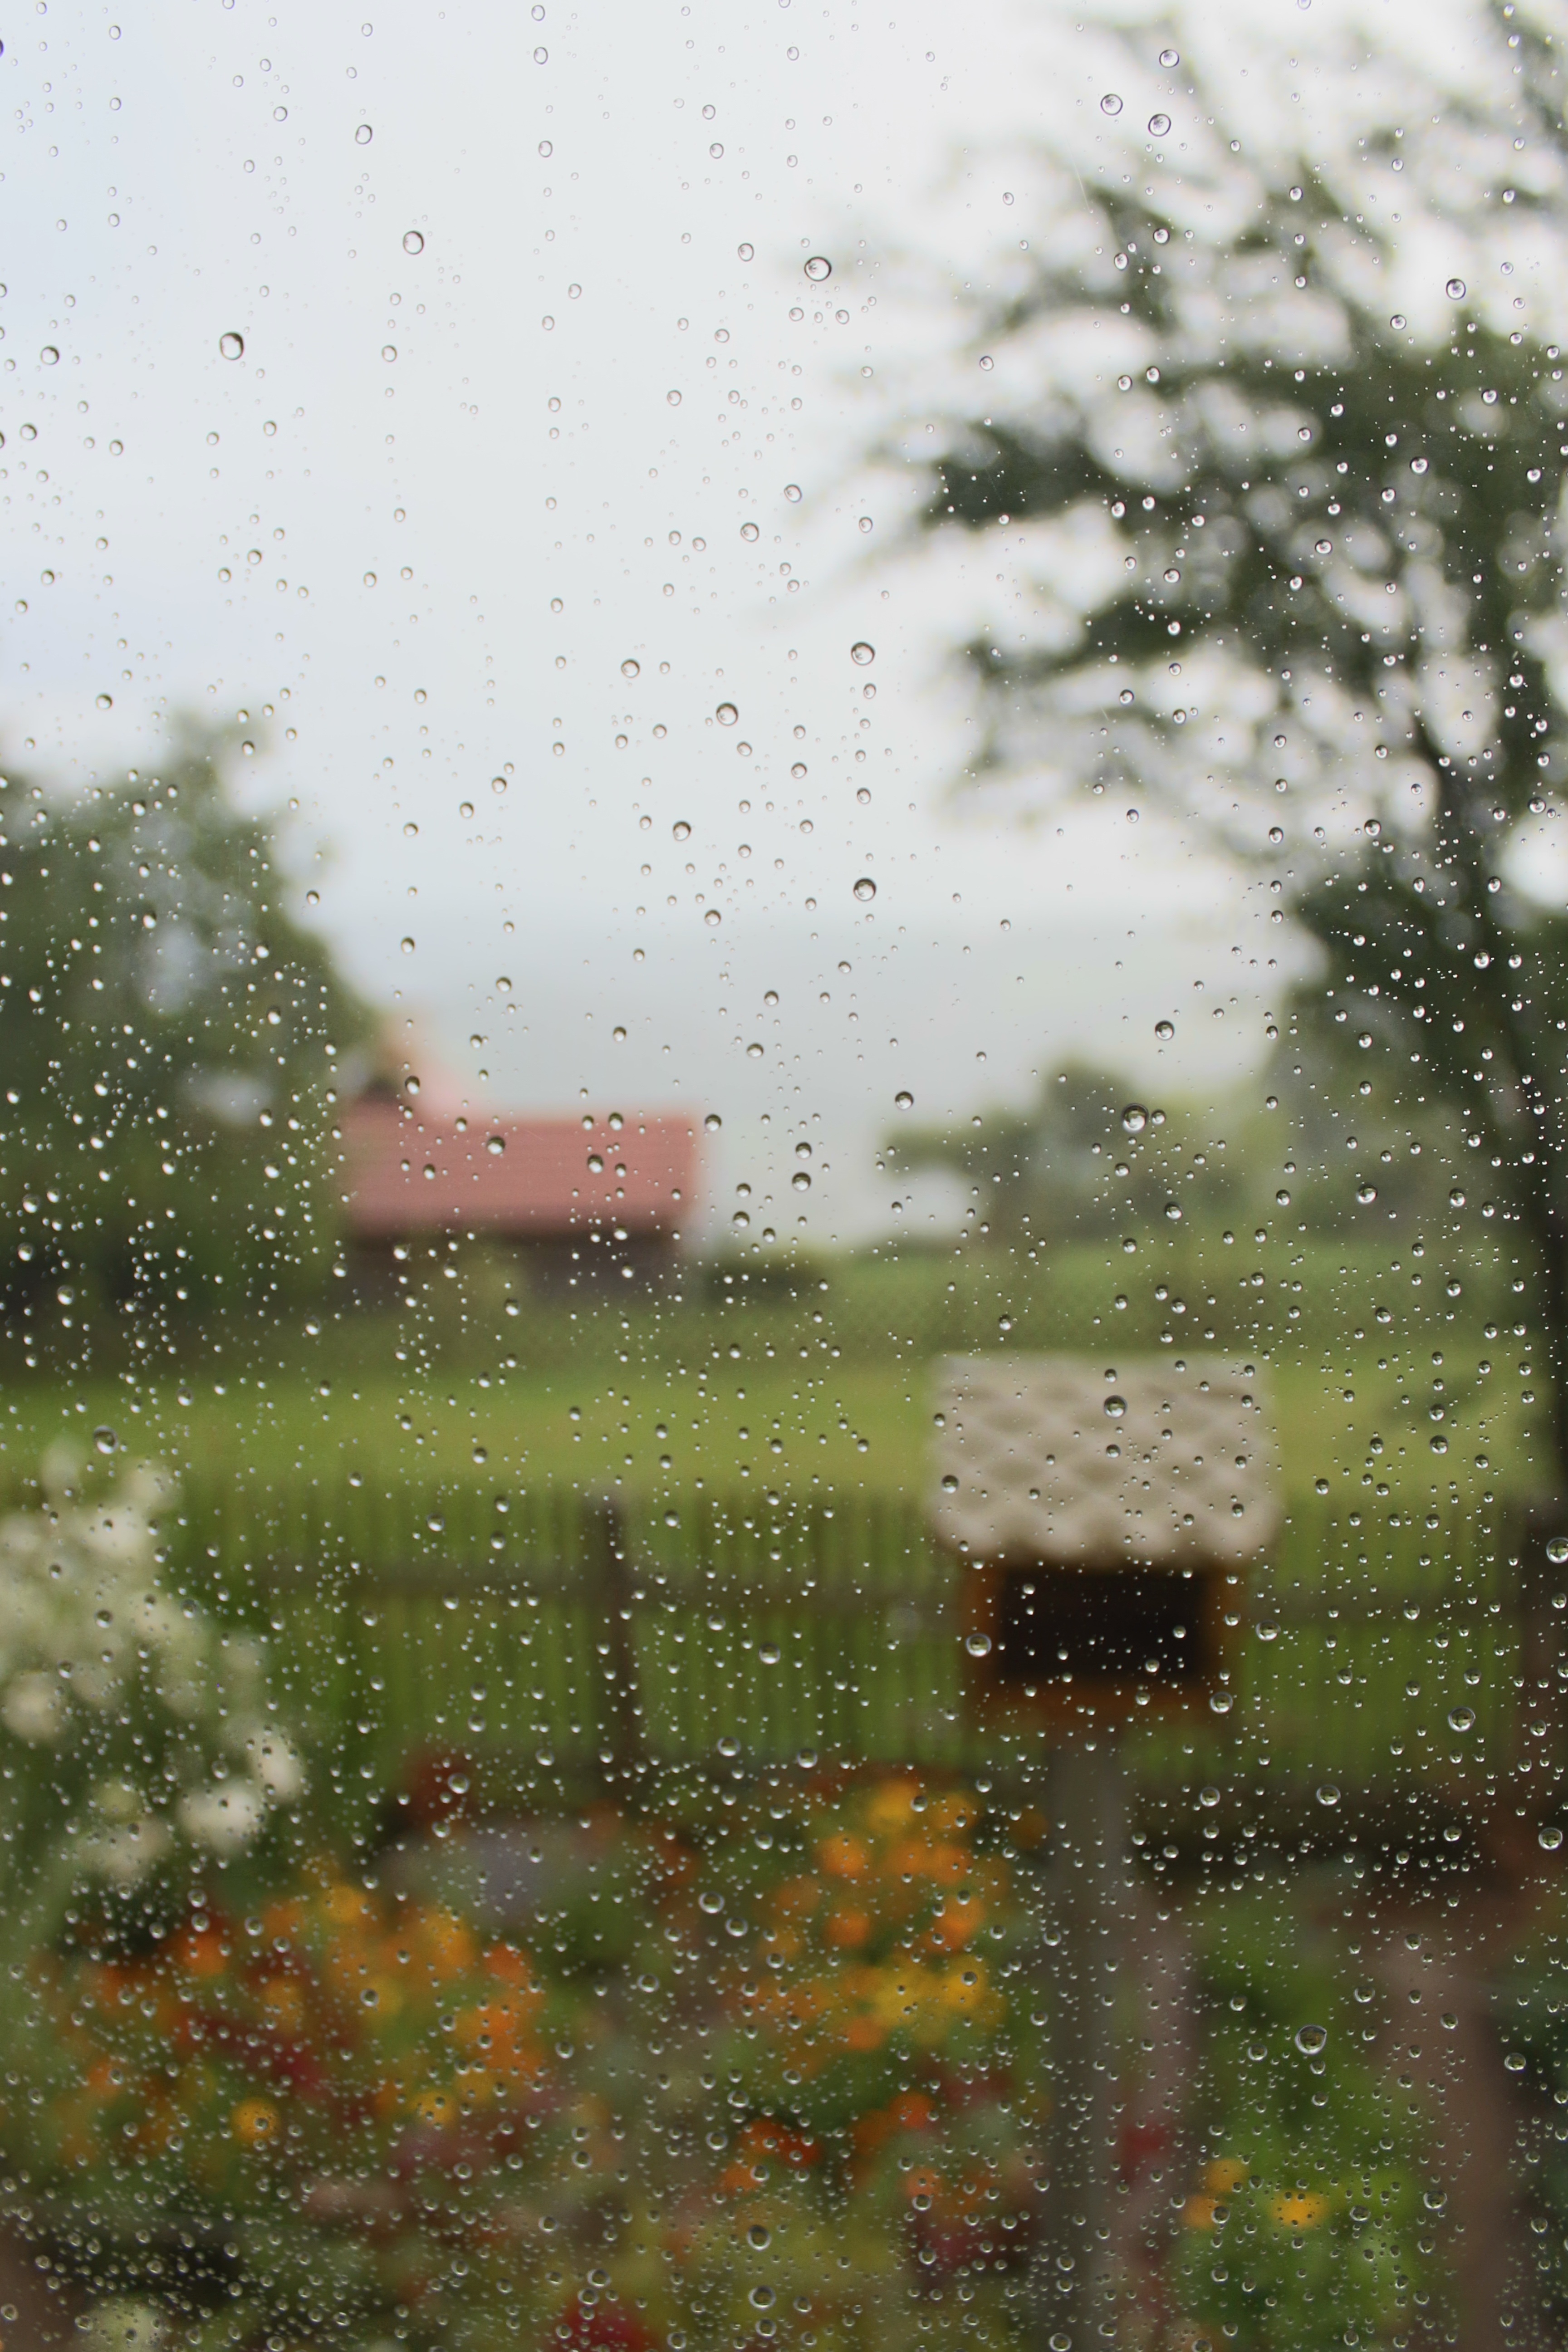
water, nature, grass, blossom, snow, plant, mist, meadow, sunlight, morning, rain, leaf, bloom, raindrop, wet, green, reflection, autumn, weather, garden, flora, drip, drop of water, aviary, atmospheric phenomenon